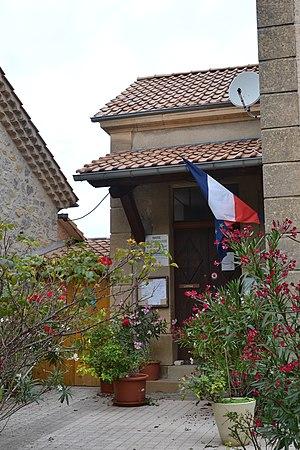
mairie à Chanousse
Chanousse est une commune française située dans le département des Hautes-Alpes, en région Provence-Alpes-Côte d'Azur.